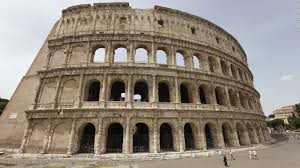
Landmark: Roman Colosseum